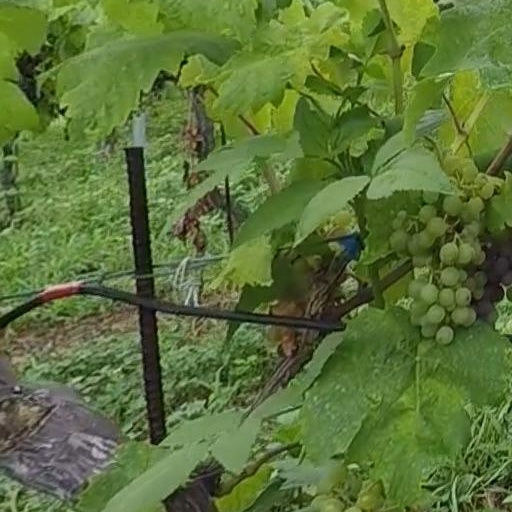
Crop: grape